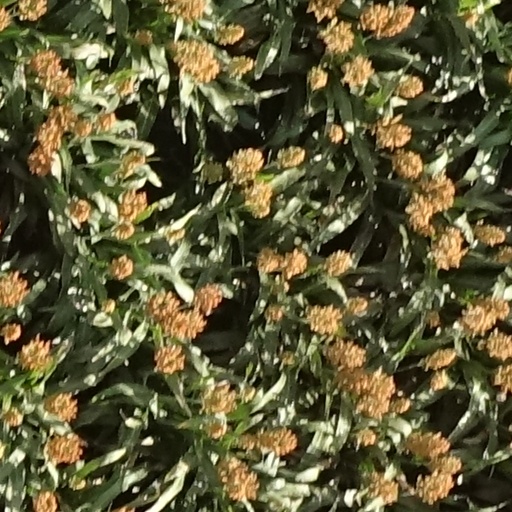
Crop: sorghum